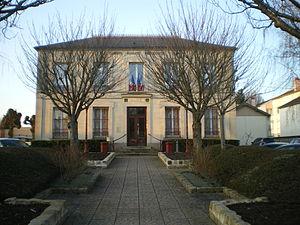
Mairie de Saint-Mard
Saint-Mard est une commune française située dans le département de Seine-et-Marne en région Île-de-France dans la région naturelle de la Goële.